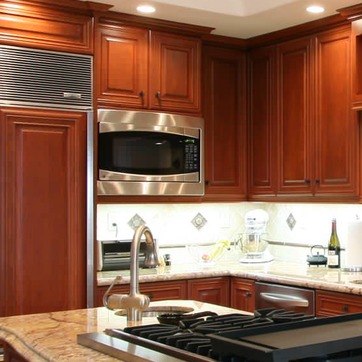
Material: metal